Jerry Royster

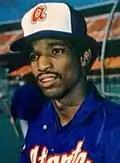
Royster with the Atlanta Braves

After nine years with the Braves, Royster joined the San Diego Padres as a free agent. In 1987, he split the season with the Chicago White Sox and the New York Yankees. He returned to the Braves in 1988 and retired at the end of the season.